Mark Finchem

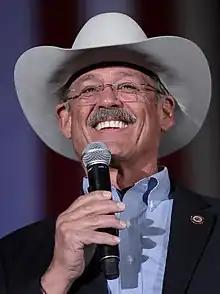
Finchem in 2022

Mark William Finchem (born April 24, 1957) is an American far-right politician who serves as a member of the Arizona Senate. He was previously a member of the Arizona House of Representatives, representing District 11 from 2015 to 2023. He is the Arizona coordinator for the Coalition of Western States, an organization that opposes the activities of the Bureau of Land Management and supported the occupation of the Malheur National Wildlife Refuge in 2016.